Joel Palmer

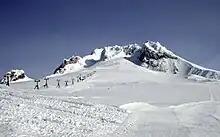
Palmer Glacier and the Palmer chairlift on Mount Hood

In the spring of 1845, Palmer traveled to Oregon without his family, as captain of a wagon train of 23 wagons. Stephen Meek served as the train's paid guide. Meek left the group at Fort Hall to lead some of the members on the Meek Cutoff. The remaining parts of the wagon train reached the end of the overland Oregon Trail at the Columbia River, and unwilling to wait for transport down the dangerous Cascade Rapids, Palmer's party joined Sam Barlow's party in a quest for passage through the Cascade Range around the south side of Mount Hood. Palmer climbed to the 9,000-foot level of Mount Hood on October 7, 1845—with little food and the scant protection of moccasins—to scout a route off the mountains. This was Mount Hood's first recorded climb; the Palmer Glacier on the mountain is named for him.